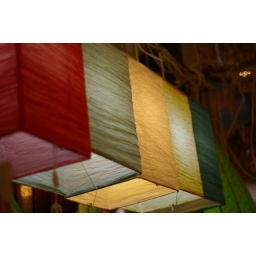
some shiny things at pearl river mart in nyc